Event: Nepal Earthquake
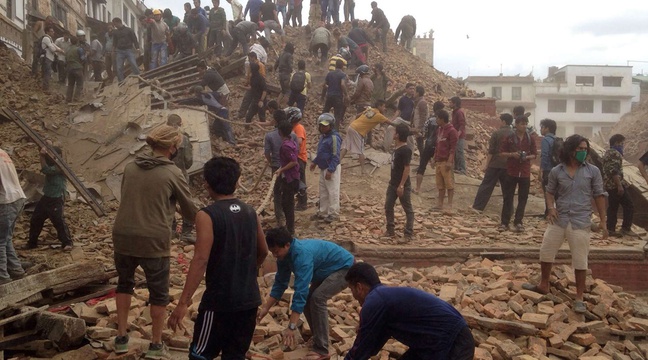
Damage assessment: damage